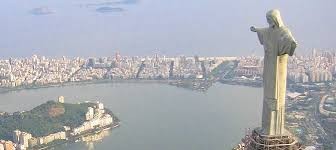
Landmark: Christ the Reedemer